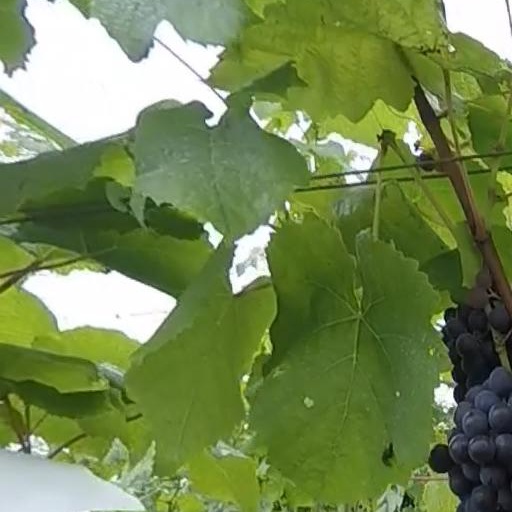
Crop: grape